Naughty Marietta (operetta)

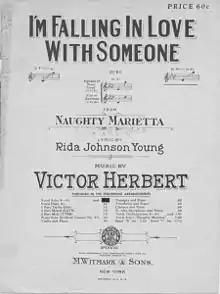
Sheet music cover to "I'm Falling in Love with Someone"

Marietta learns Rudolfo's craft ("Dance of the Marionettes"). Étienne believes she is the Contessa and woos her ("You Marry a Marionette"); a marriage to a contessa would legitimize his plan for a Louisiana.